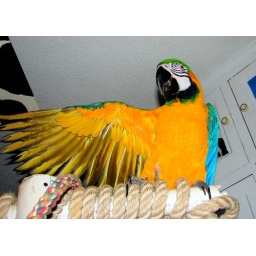
&amp;quot;And when you get to that big black rock by the oak tree, then you have gone too far...&amp;quot;